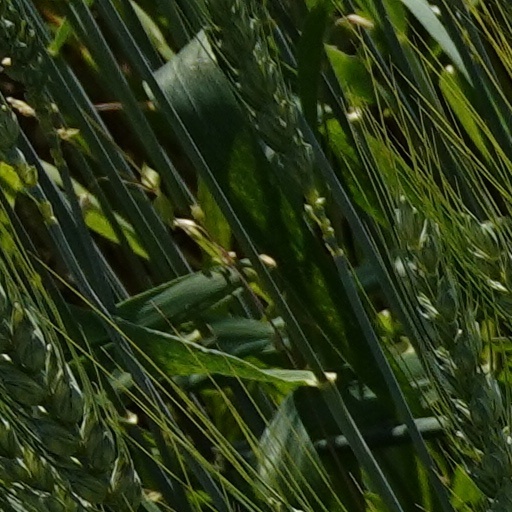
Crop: wheat